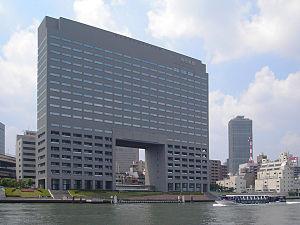
Yomiuri shinbun, ou Yomiuri shimbun, est un journal japonais de tendance conservatrice, à tendance protectionniste, considéré comme le quotidien le plus vendu au monde, dans sa diffusion imprimée sur papier.